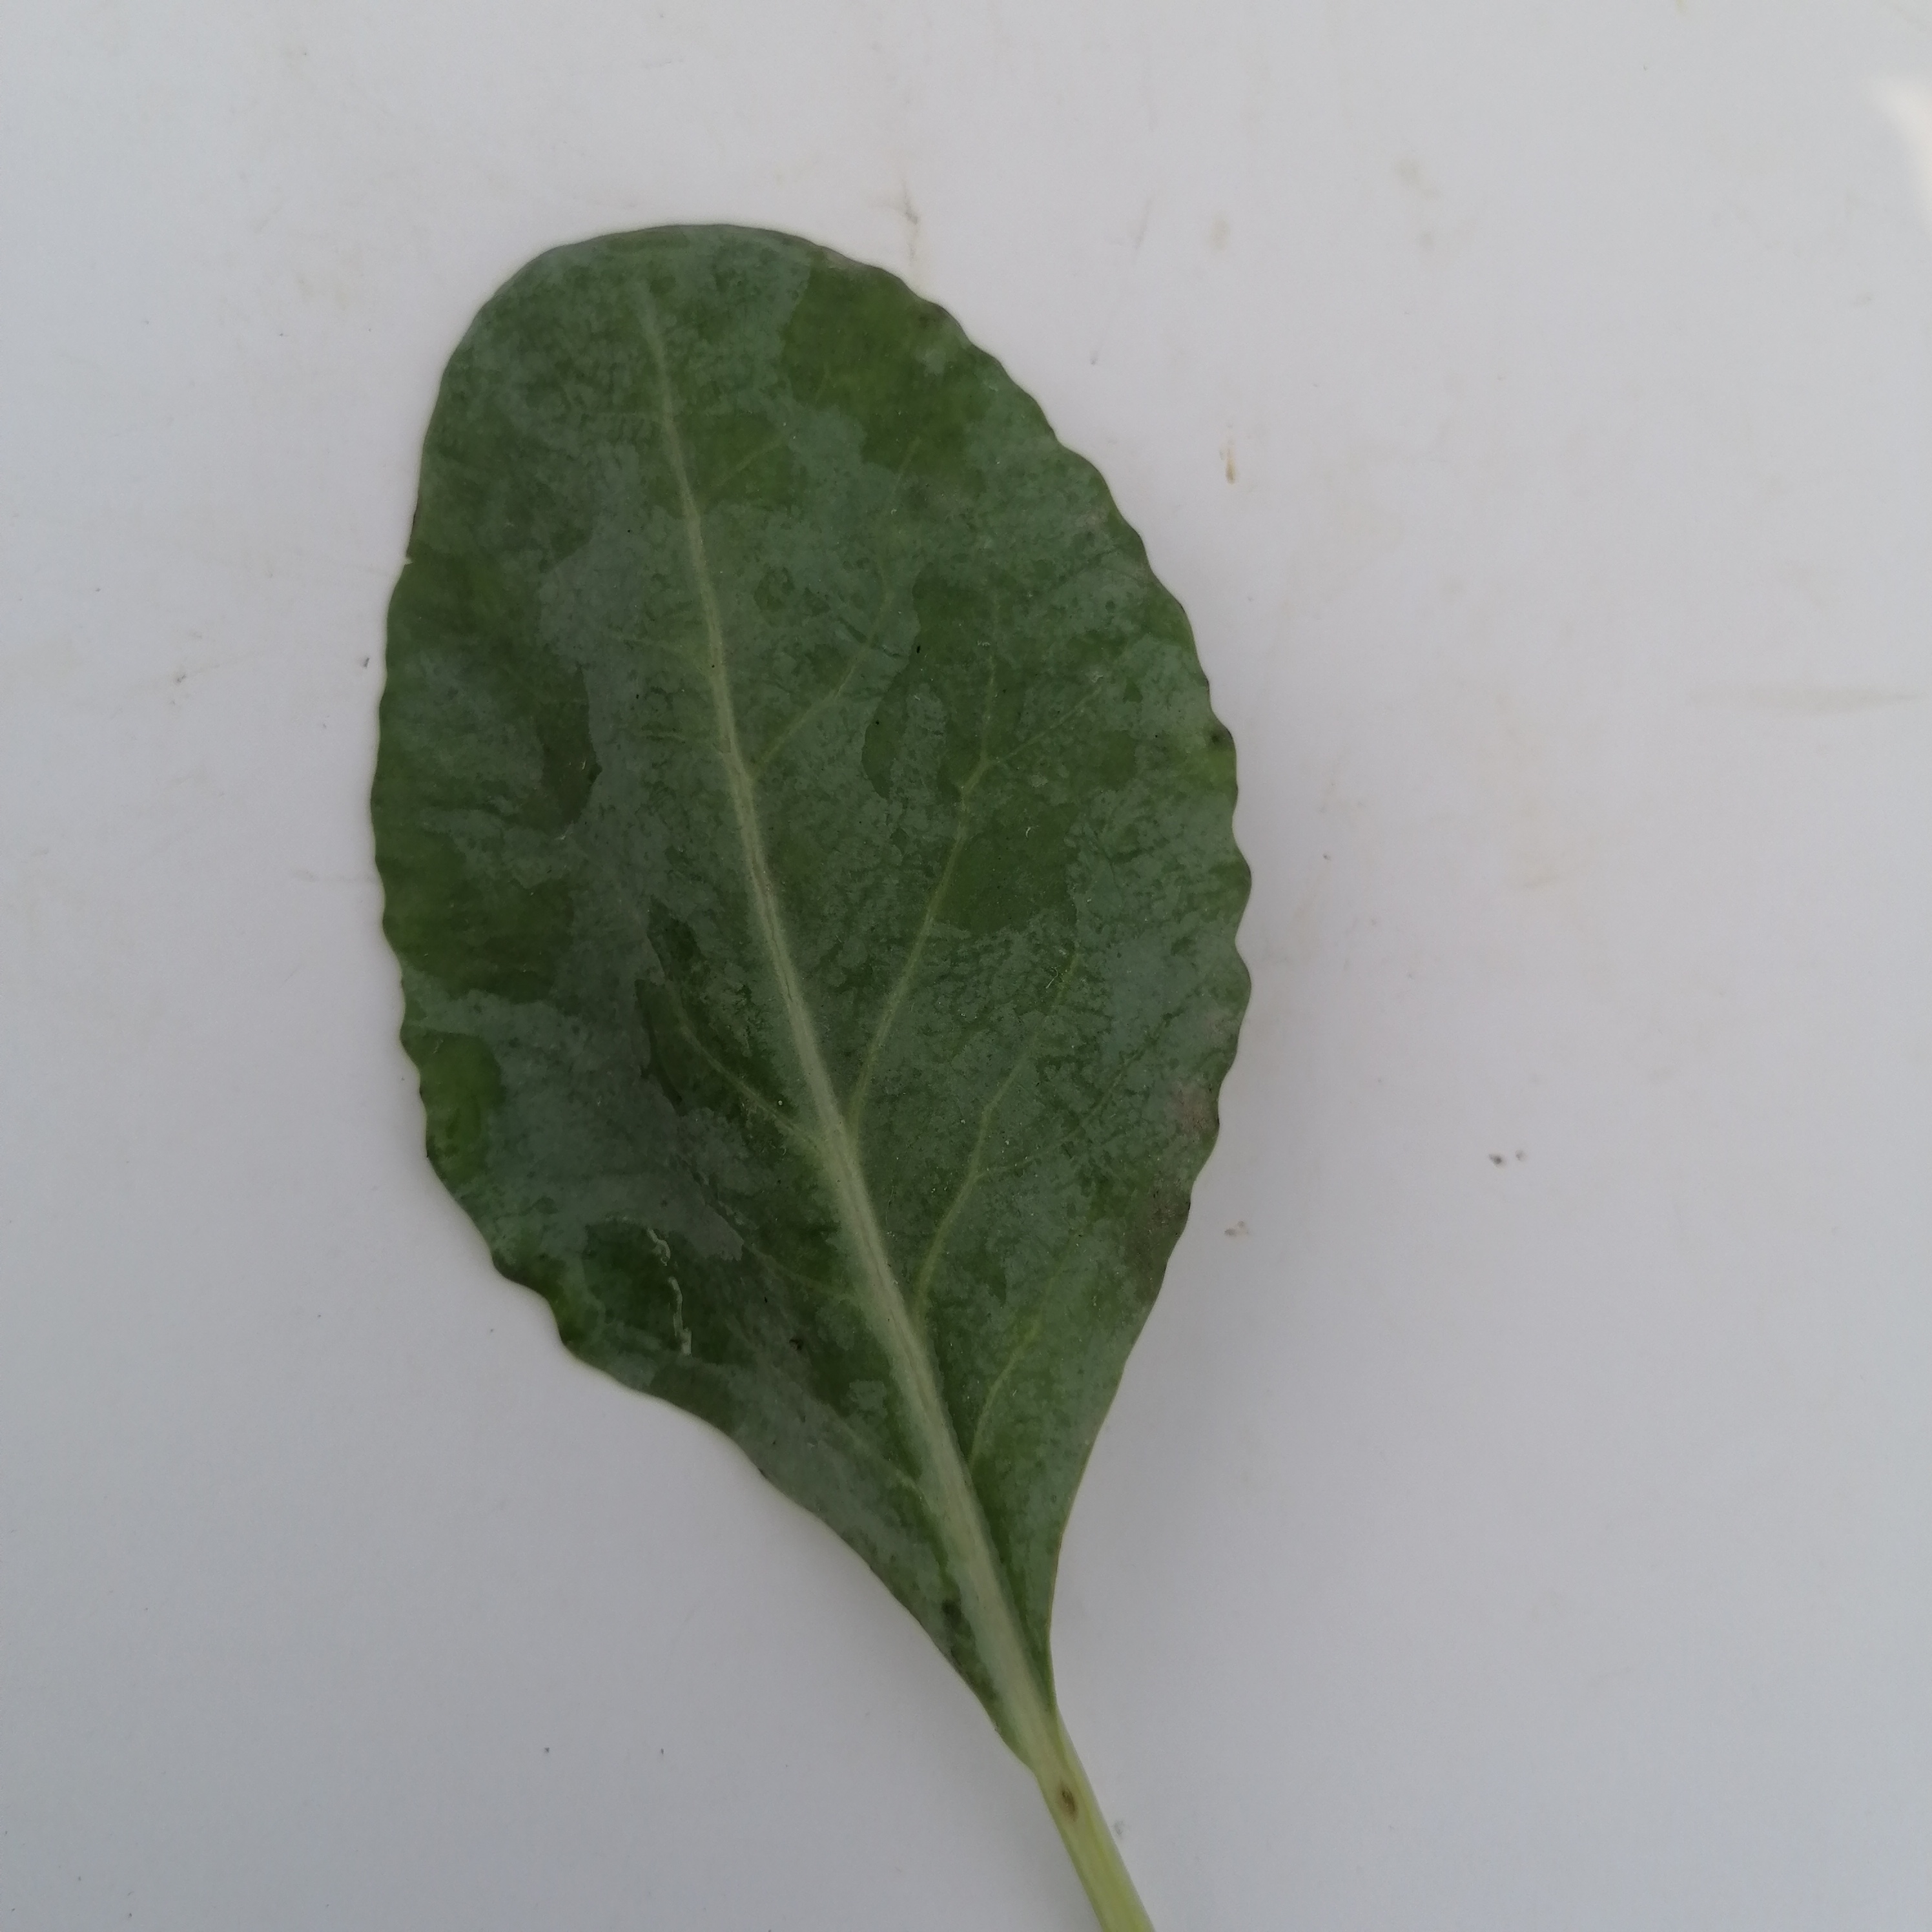
Label: Healthy